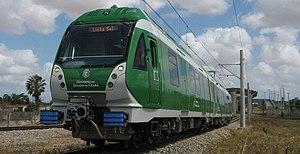
Le métro de Fortaleza est un métro situé à Fortaleza, dans l'État du Ceará, au Brésil. Il est composé de deux lignes d'ancien train urbain exploitées par la société CBTU. L'exploitant Metrofor va remplacer celui-ci avec la construction de deux lignes de métro électrifié et la création d'une nouvelle ligne simple pour dévier le trafic marchandises.